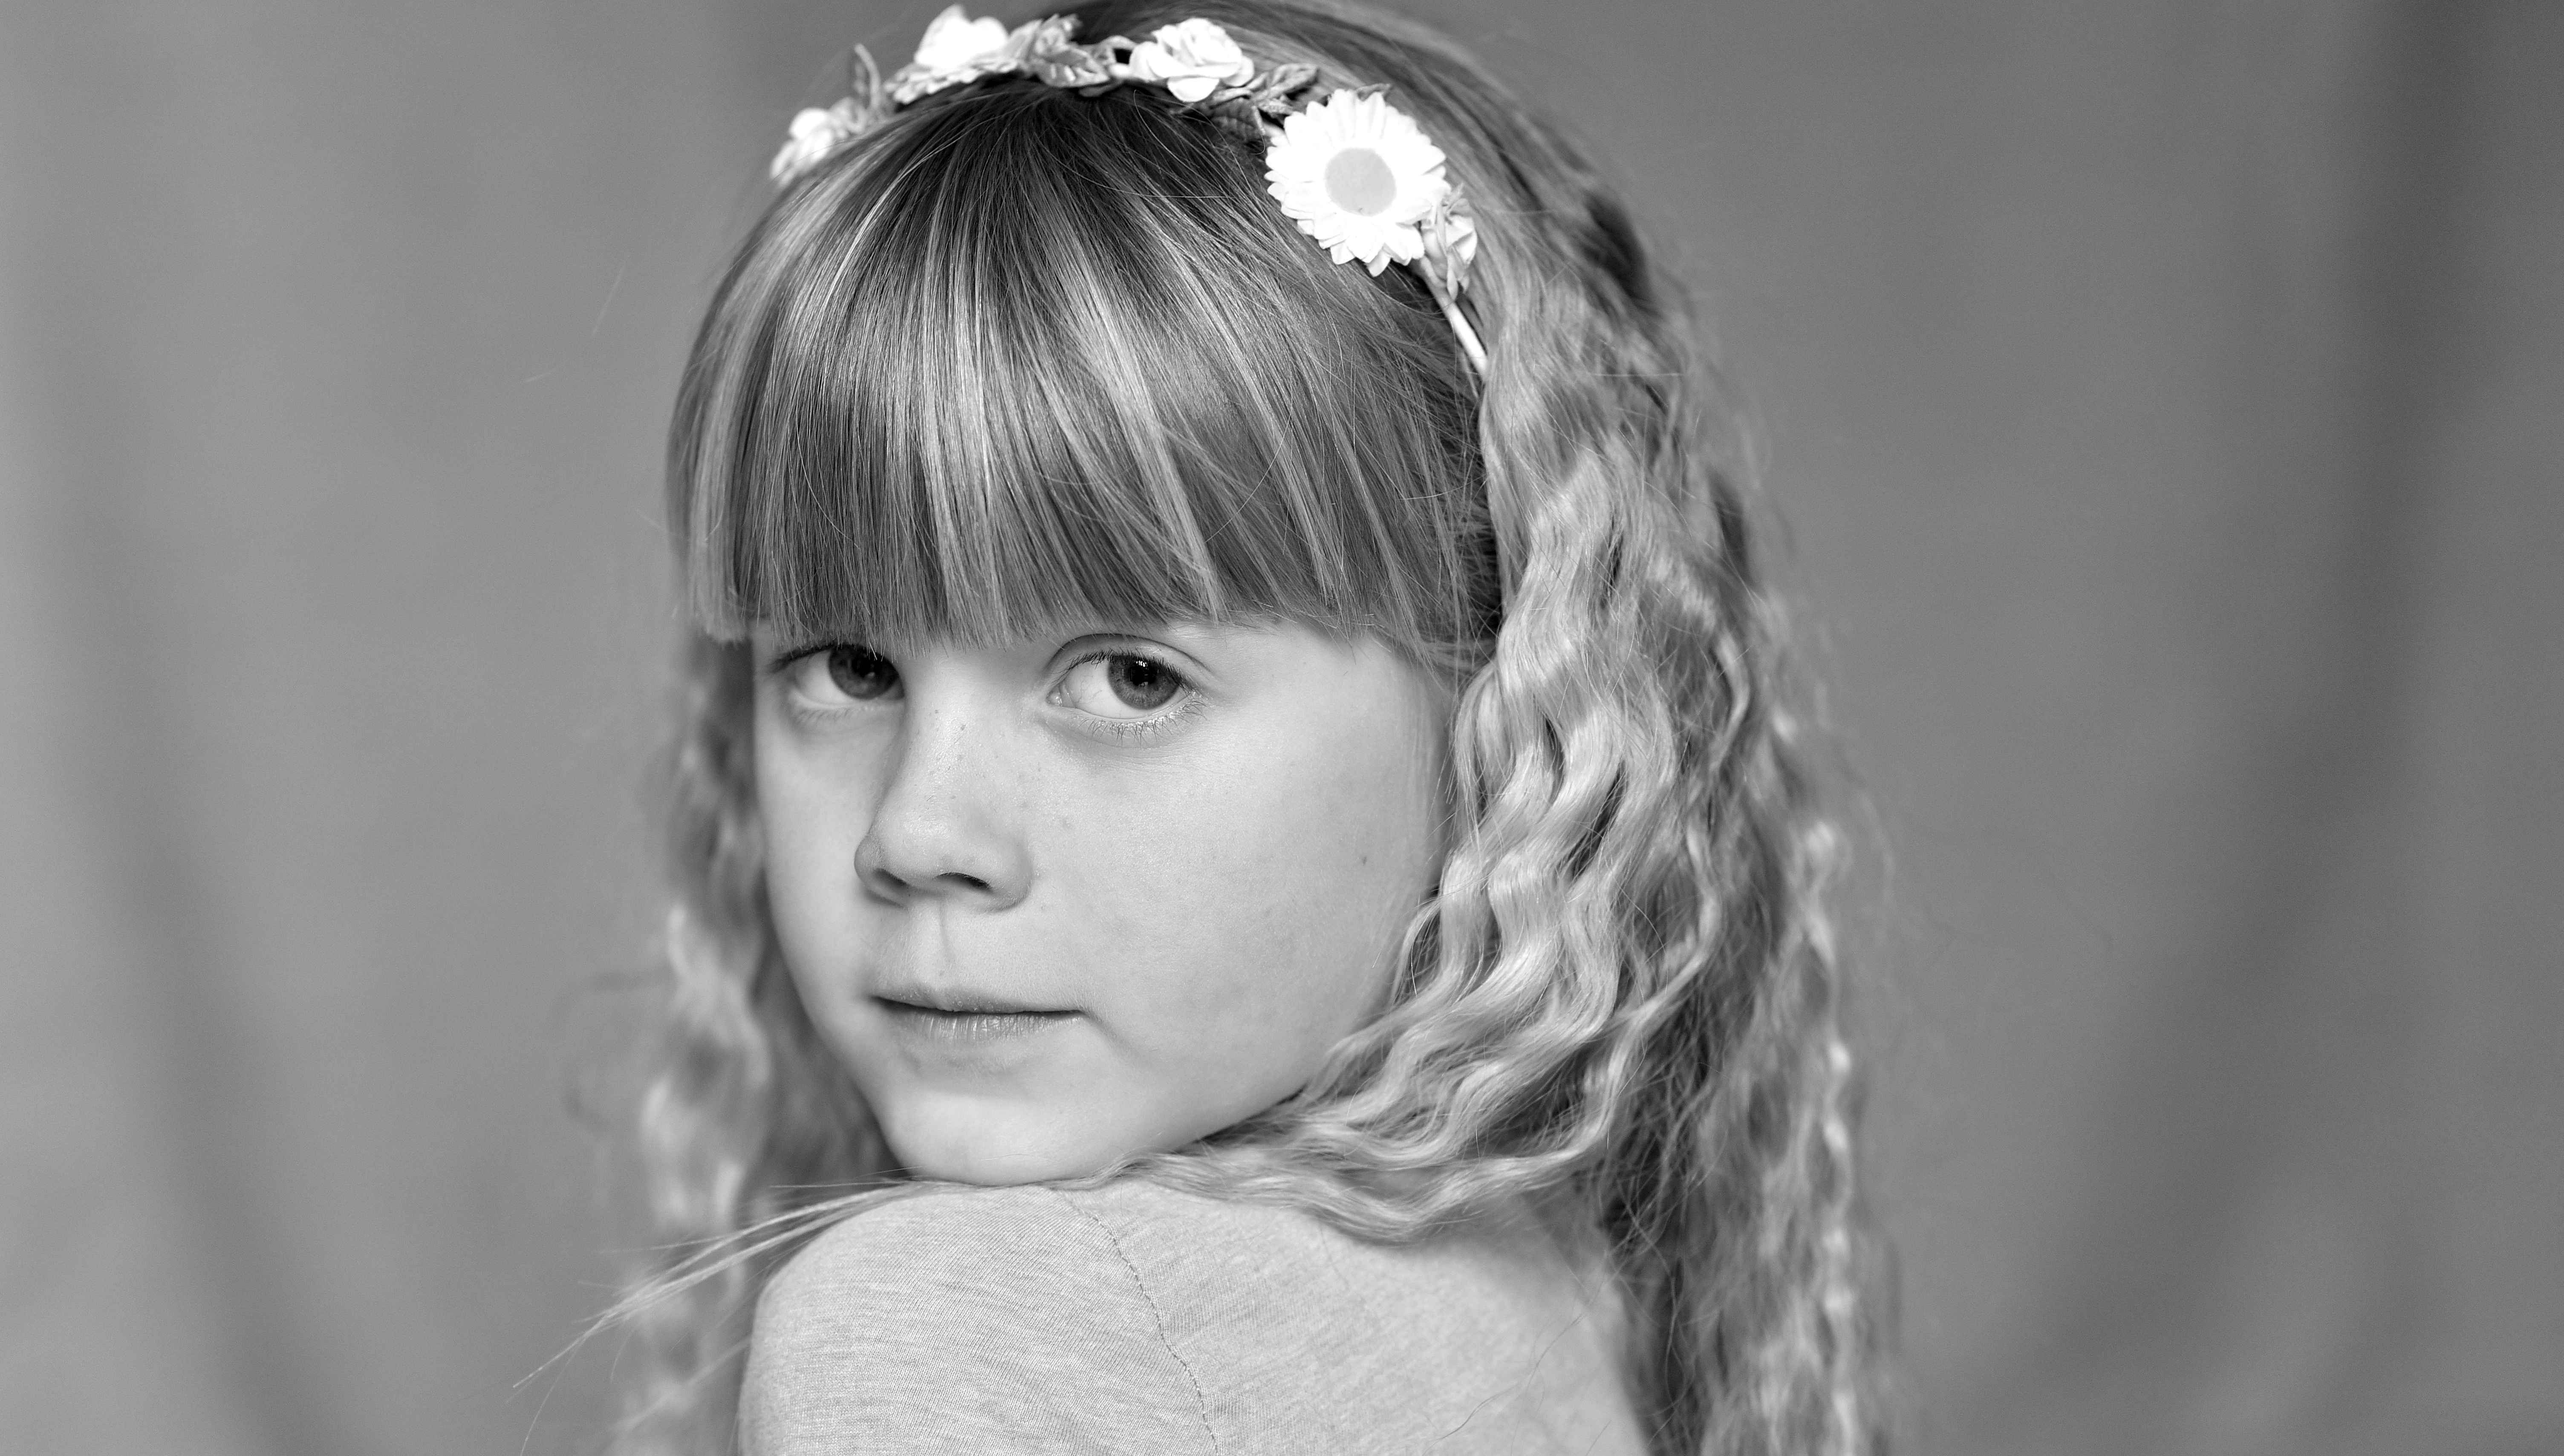
black and white, girl, woman, hair, white, photography, view, portrait, model, child, black, monochrome, bride, hairstyle, close up, face, eye, head, beauty, veil, monochrome photography, portrait photography, bridal accessory